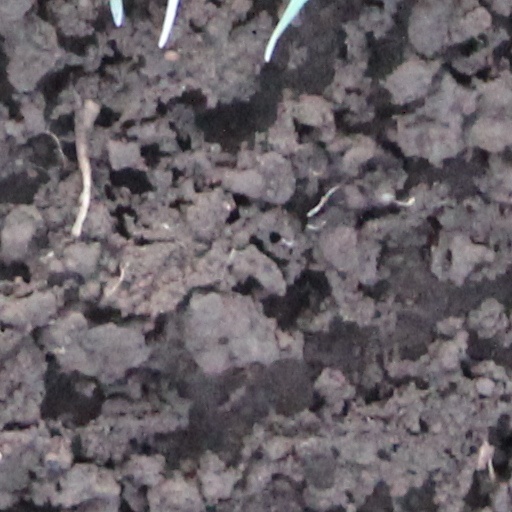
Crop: wheat